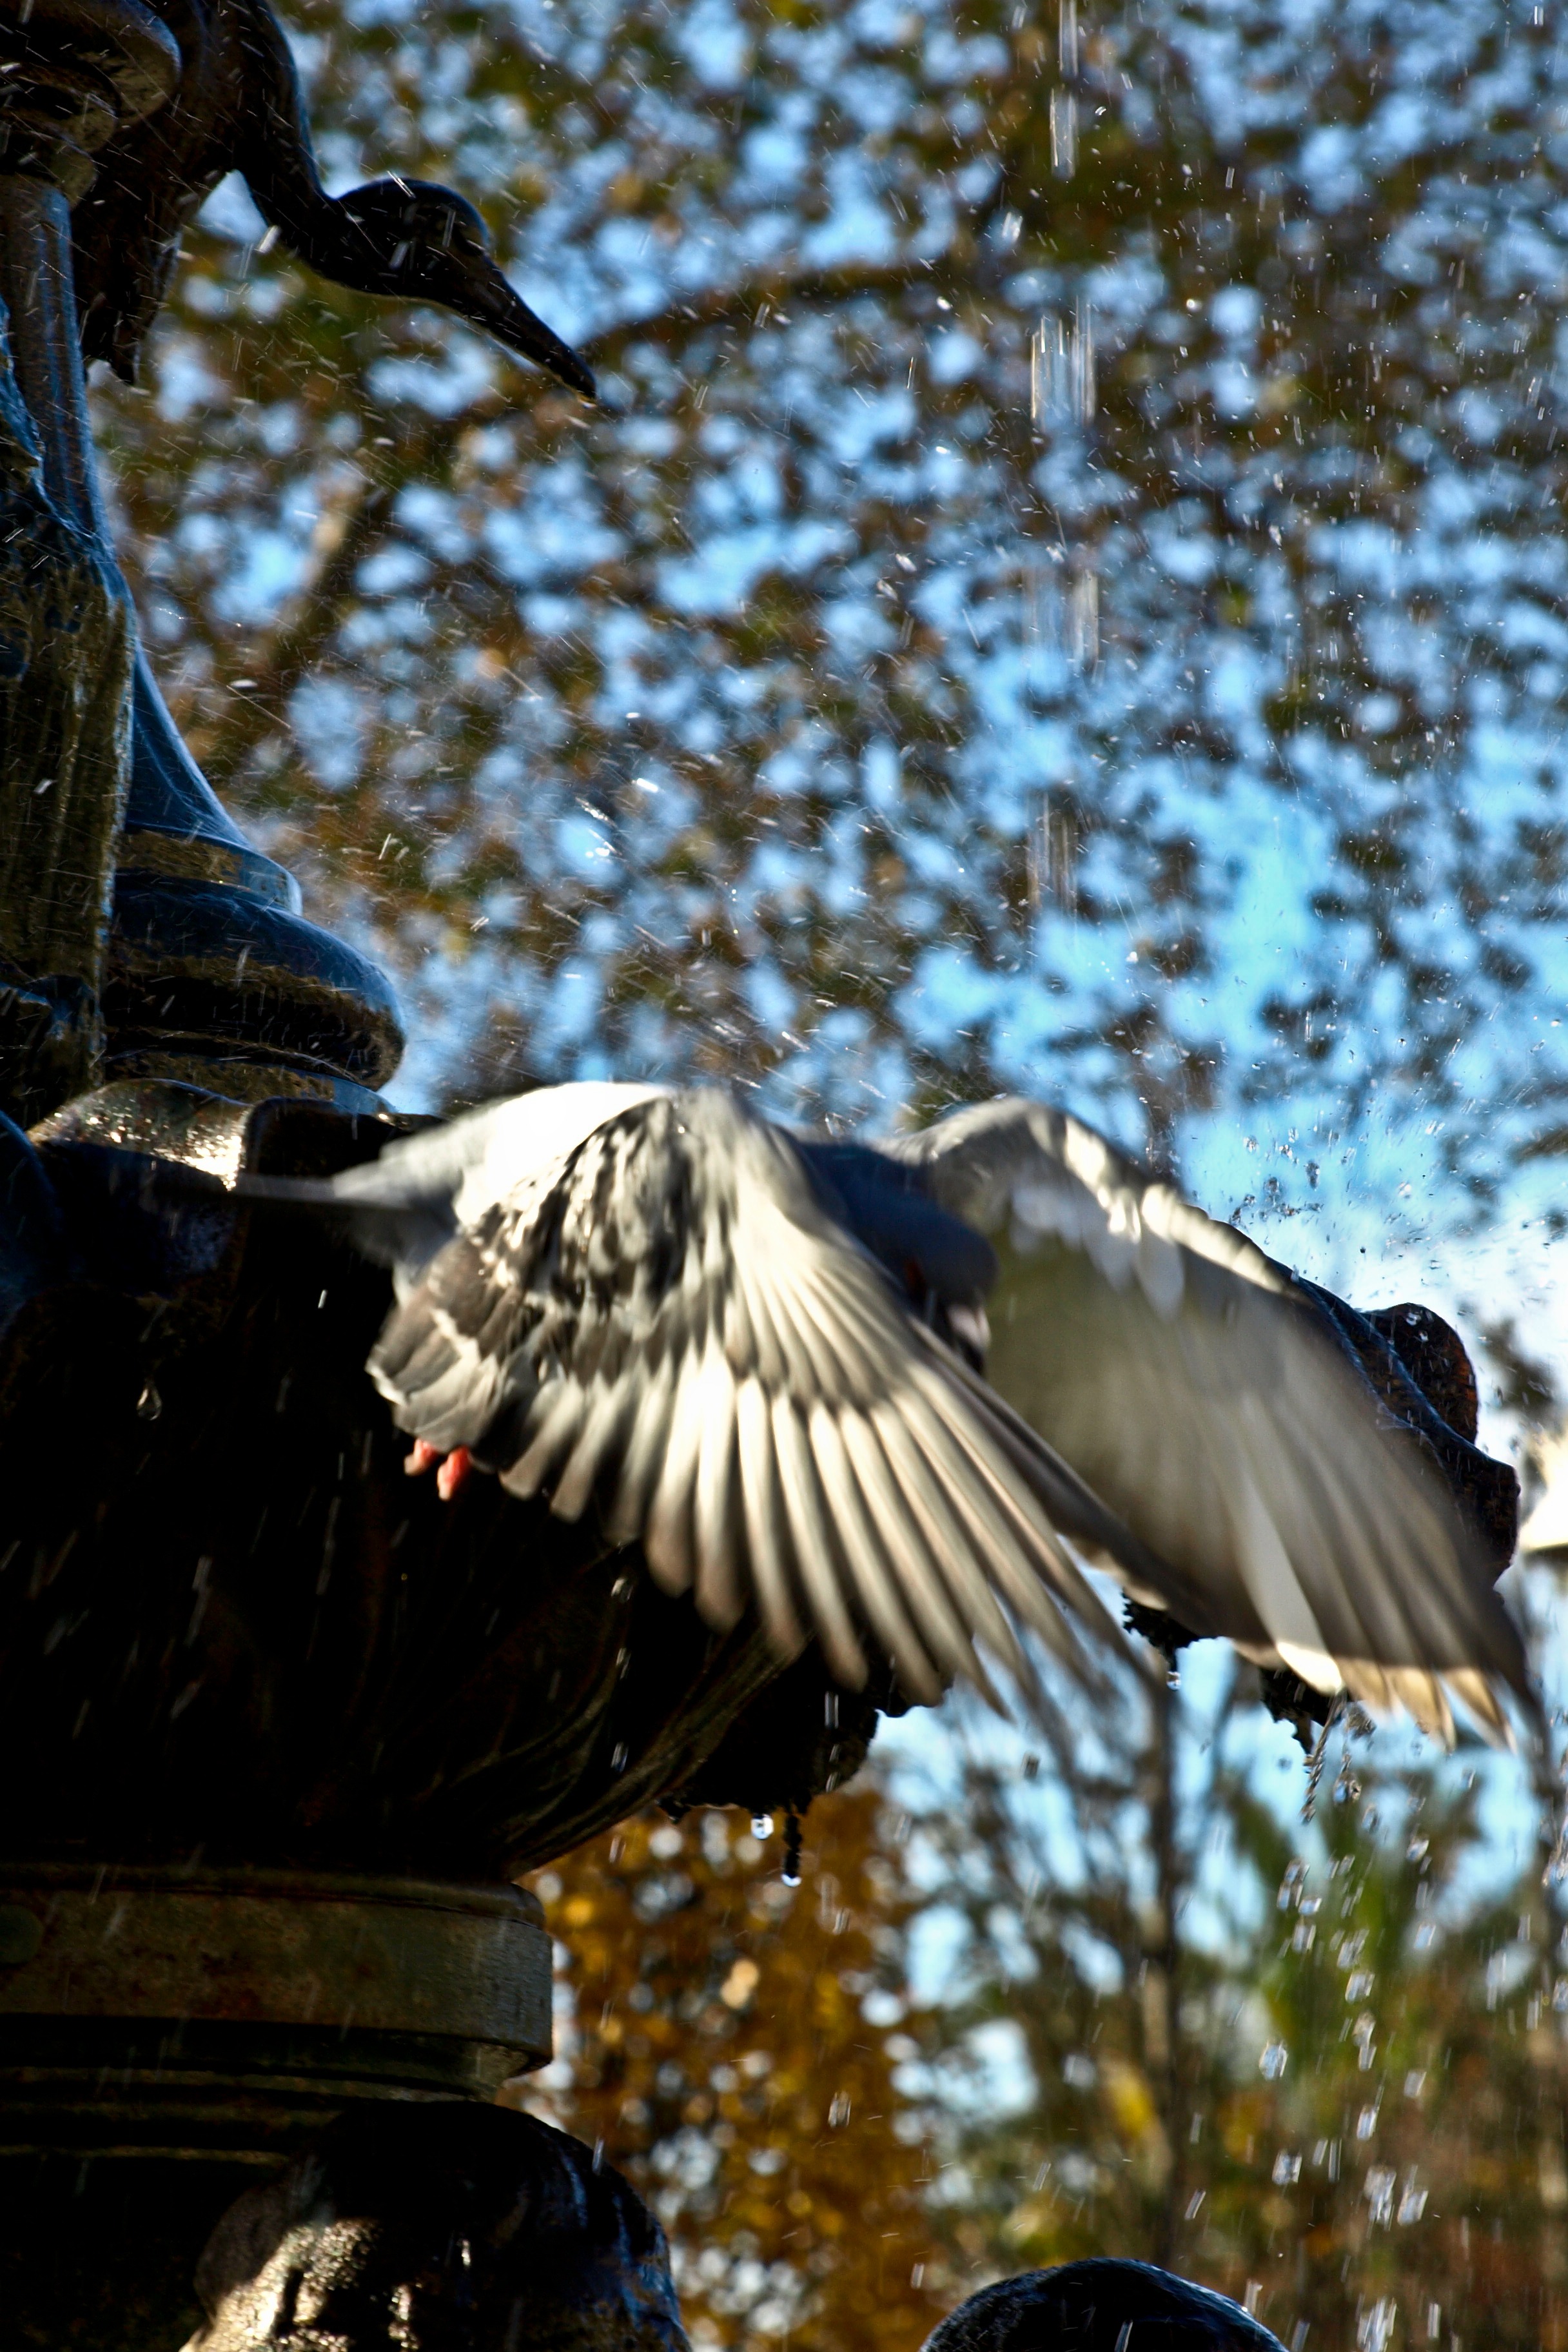
bird, wing, wildlife, fauna, birds, pigeons, wings, vertebrate, paloma, birds in flight